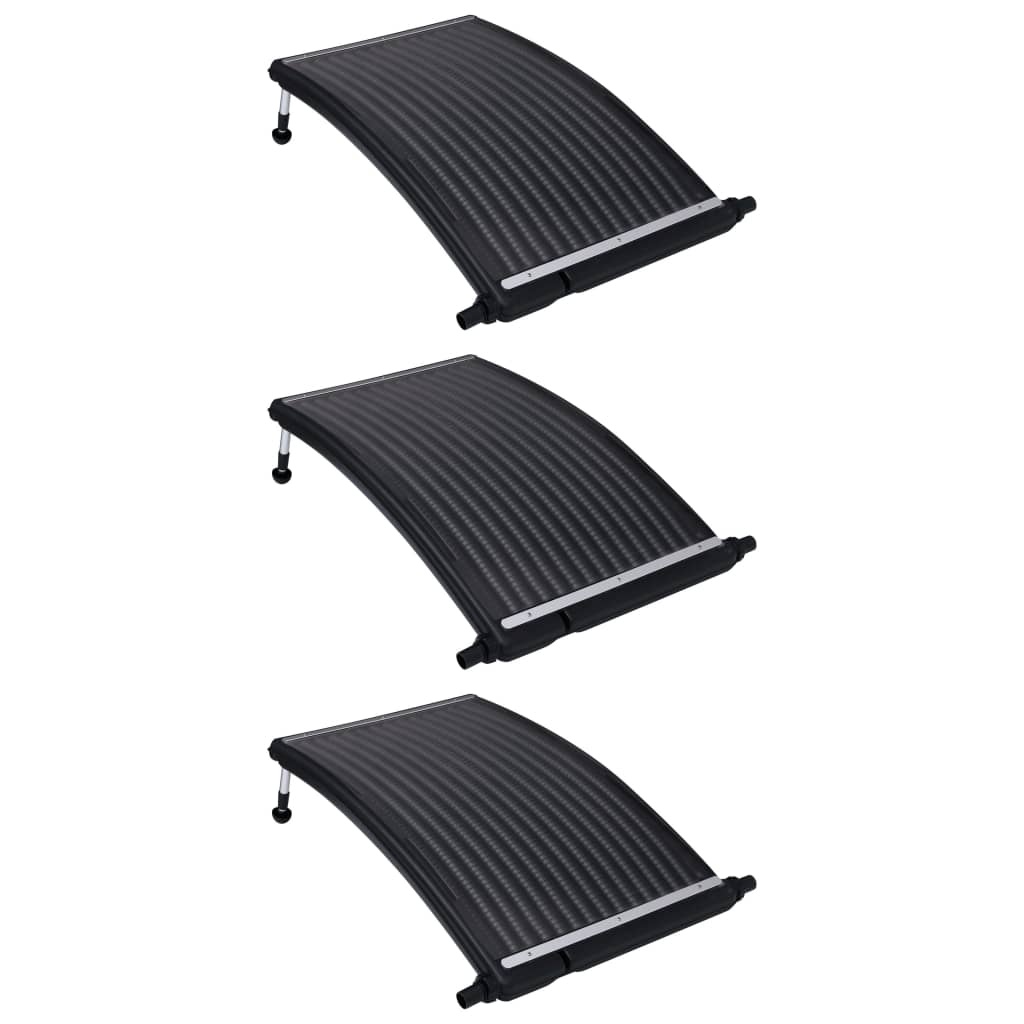
Curved Pool Solar Heating Panels 3 pcs 43.3"x25.6"
This set of curved solar pool heating panels works wonders by efficiently heating your pool water and making the most of the sun. It's just right for outdoor use, blending seamlessly with any swimming setup and adding style and functionality to your pool area—a must-have for pool owners looking for a comfy swim. Allows constant height adjustment for the best sunlight placement. Built with tough UV-resistant materials for durability outdoors. The matte finish gives a sleek look that fits with various outdoor styles. Adjustable armrests make it easy and comfy to position the panels. Comes with everything you need for simple setup, so you can get going quickly. Number Of Items: 3 Color: Black Shape: Rectangular Material: Synthetic Plastic Finish: Matte Indoor/Outdoor: Outdoor Only Cover Included: No Room: Other Capacity: 15 Dimensions: 25.6 x 43.3 x 2.8 in (W x L x H) Min-Max Dimensions: 8.9-14.2 Ladder: No Delivery Contains: 3 x Solar heater Assembly Required: Yes Recommended Number of People for Assembly: 2
Brand: vidaXL
Category: Home & Garden > Pool & Spa > Pool & Spa Accessories > Pool Heaters